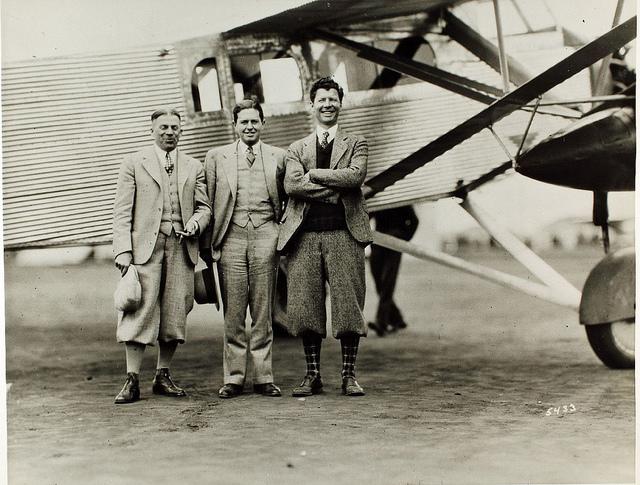
Three men in suits and ties are standing in front of an old airplane.